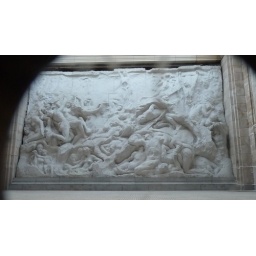
The human passions by Jef Lambeaux. I do not believe that the door to this building is ever opened...